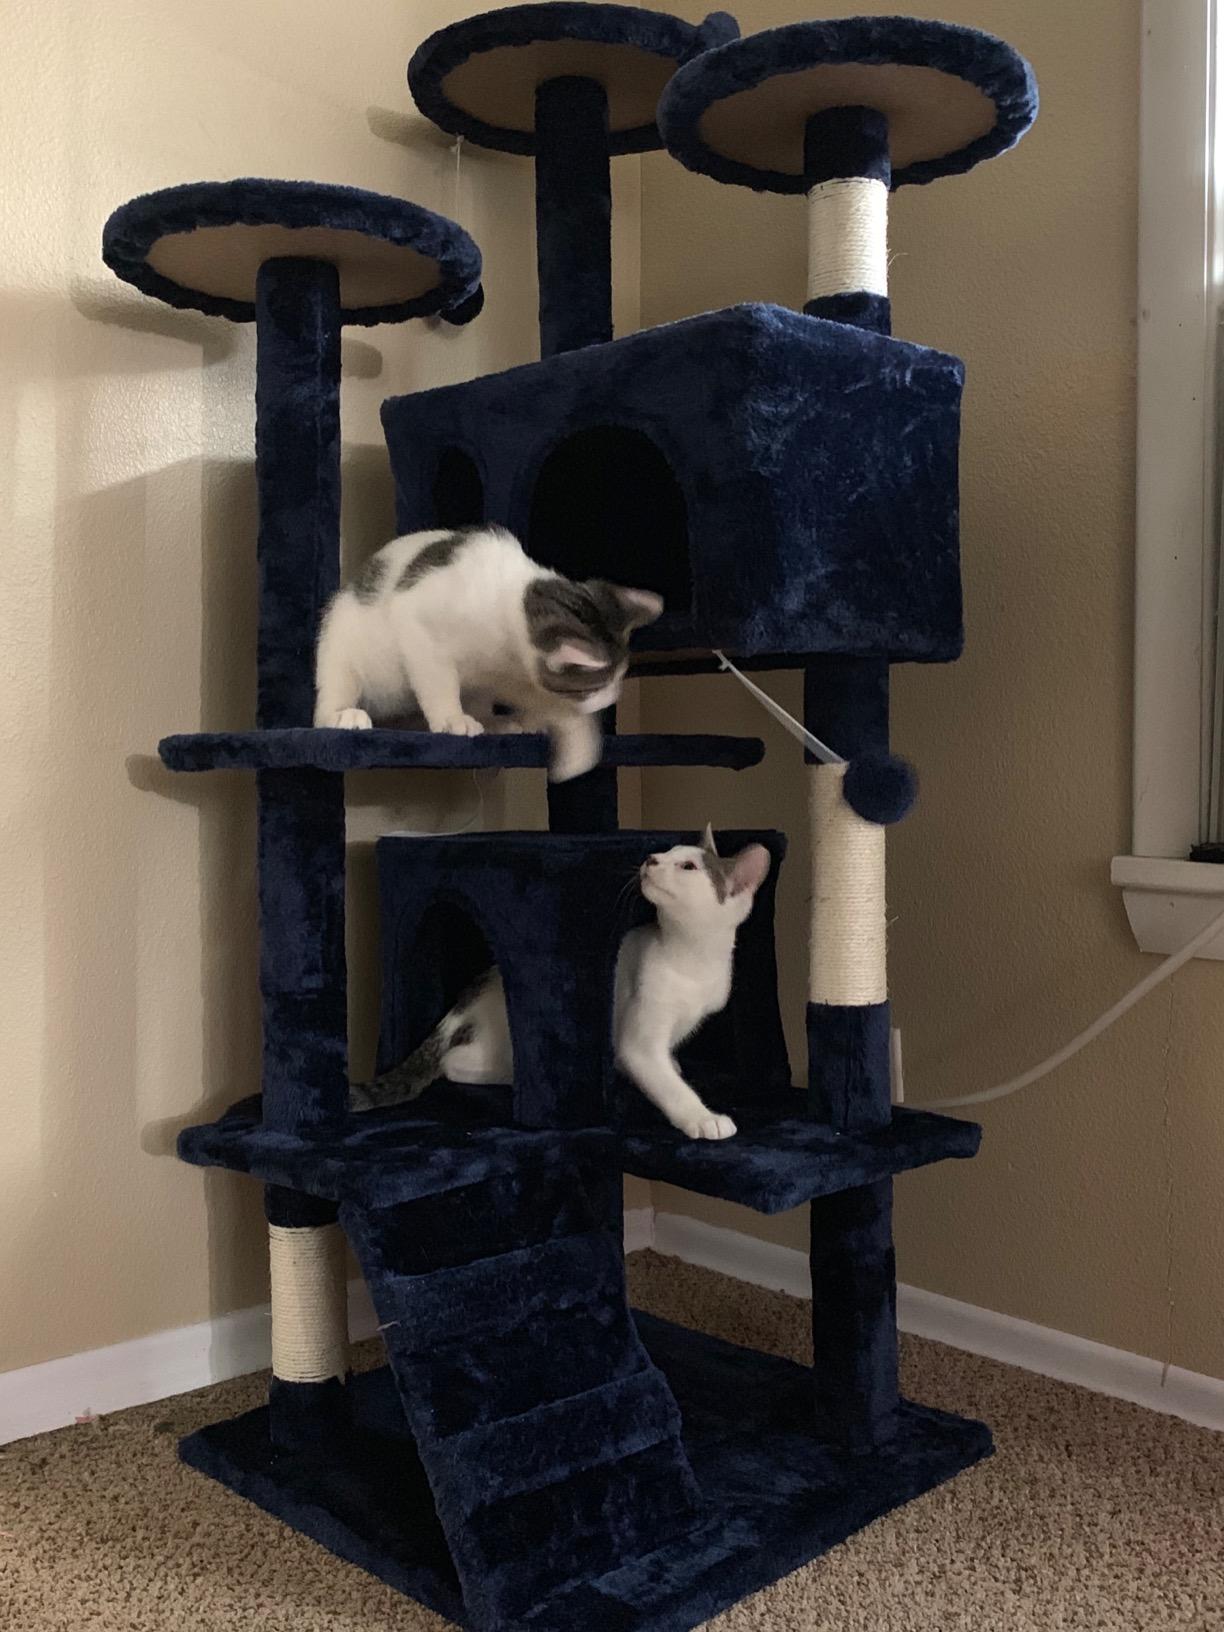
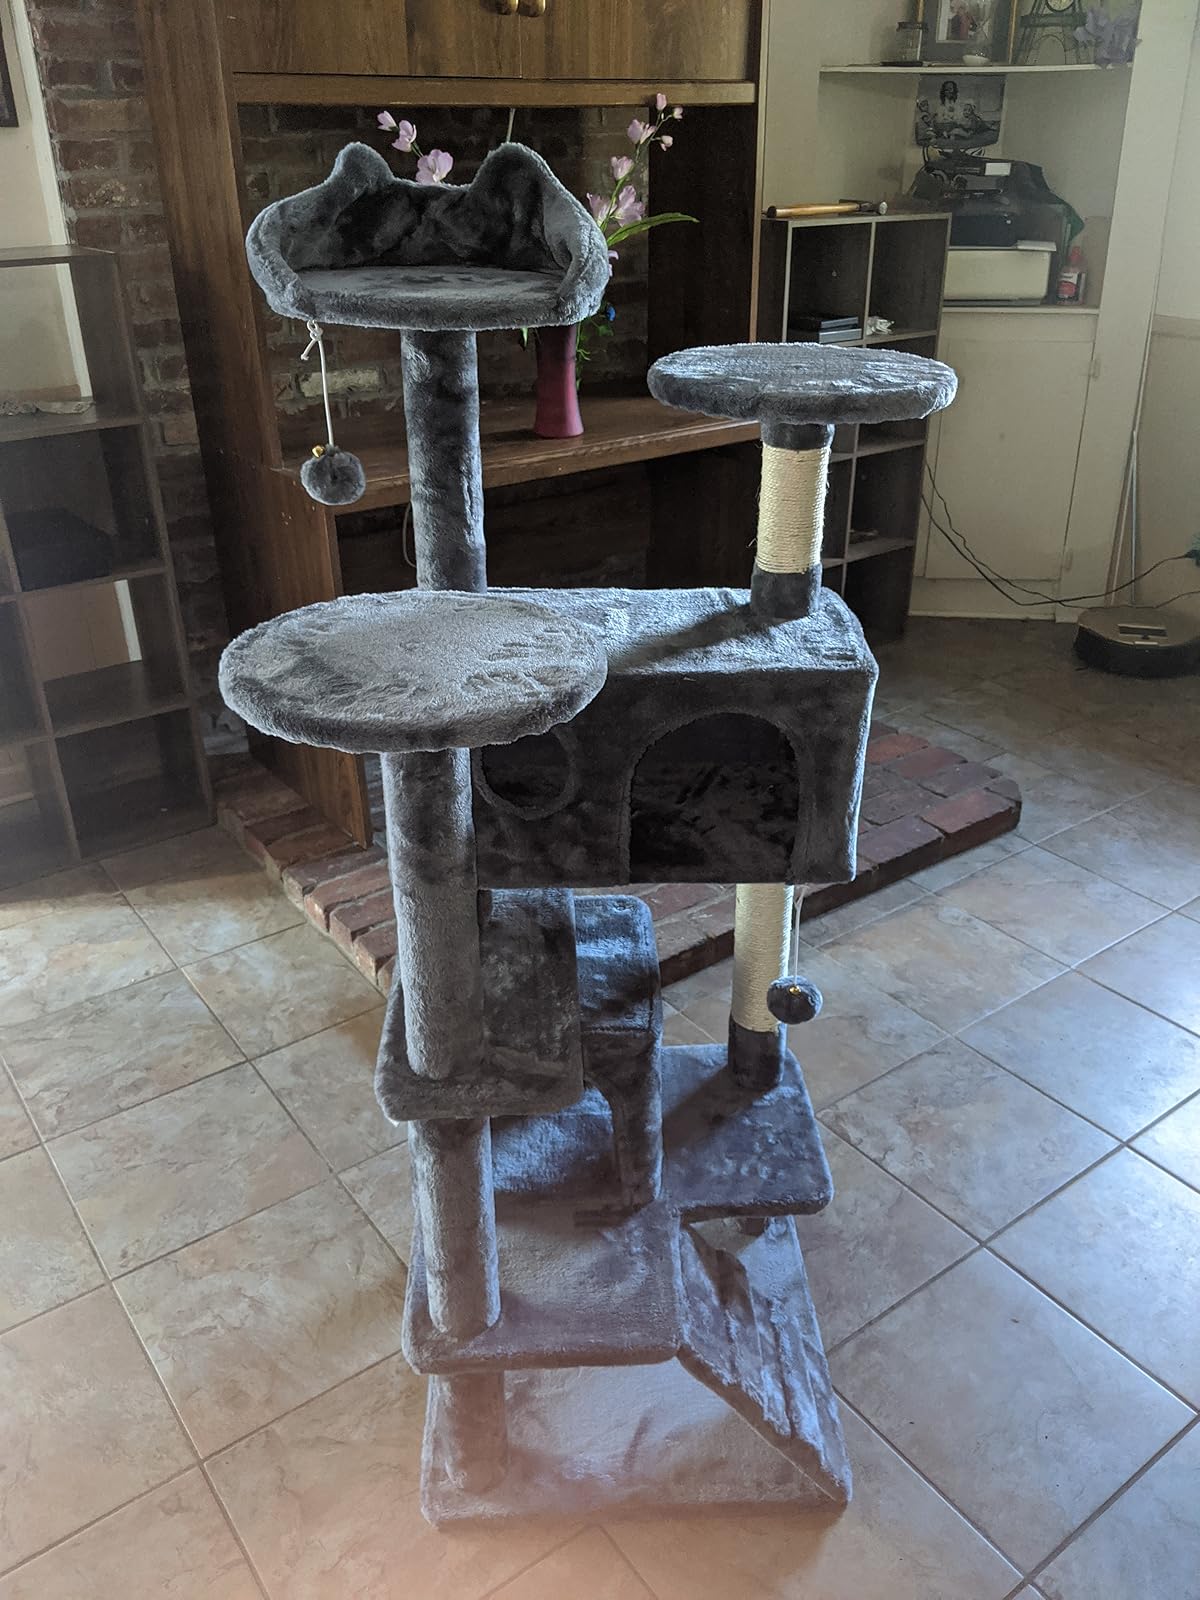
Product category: items_cat tree
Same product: no